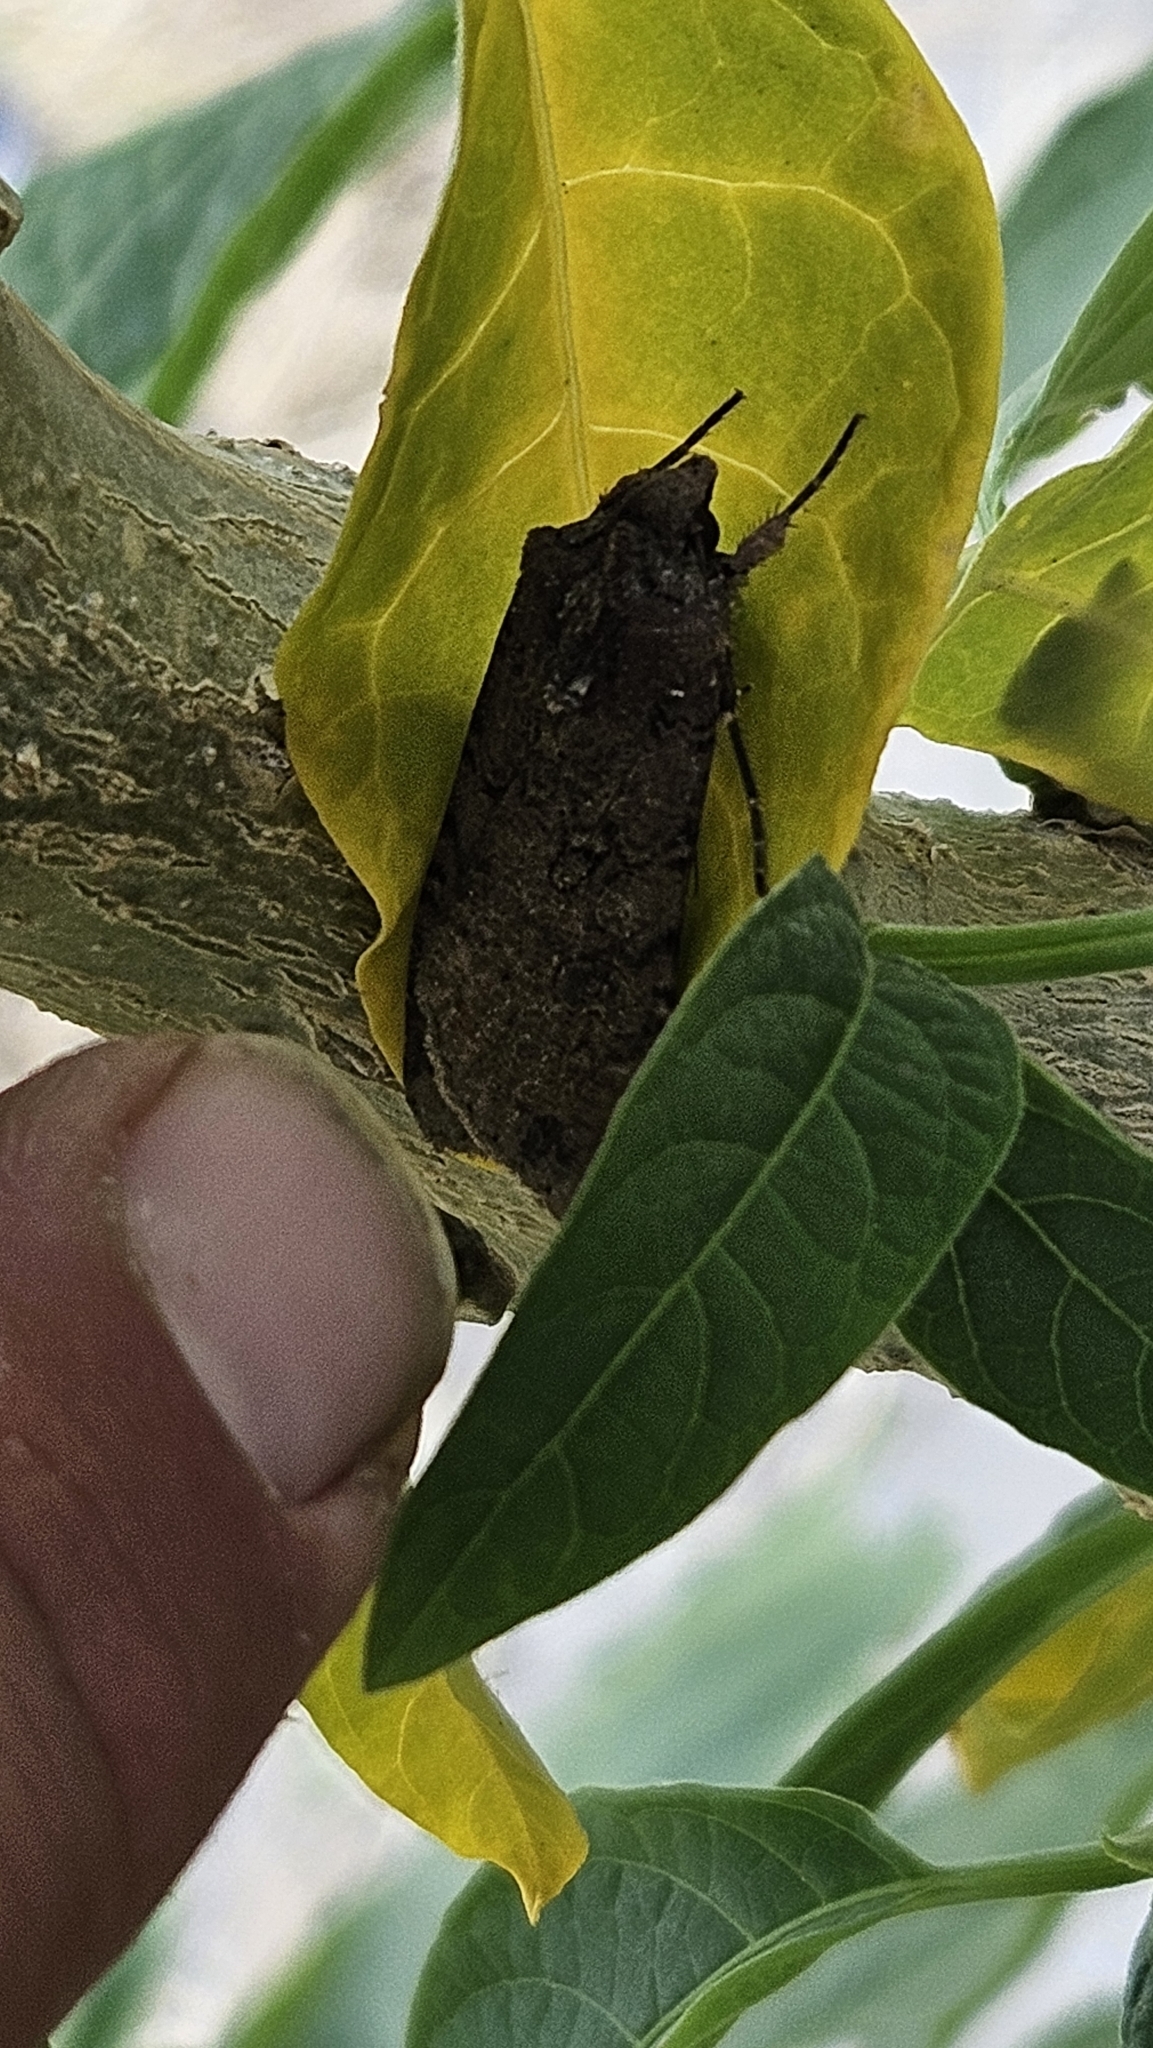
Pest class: cutworms